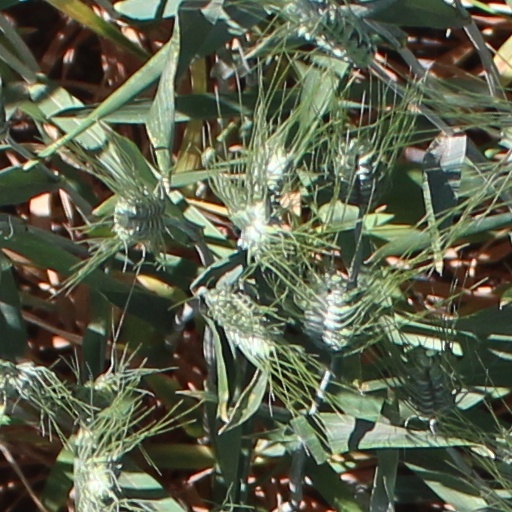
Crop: wheat